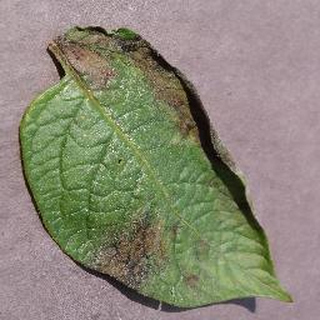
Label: potato_late_blight